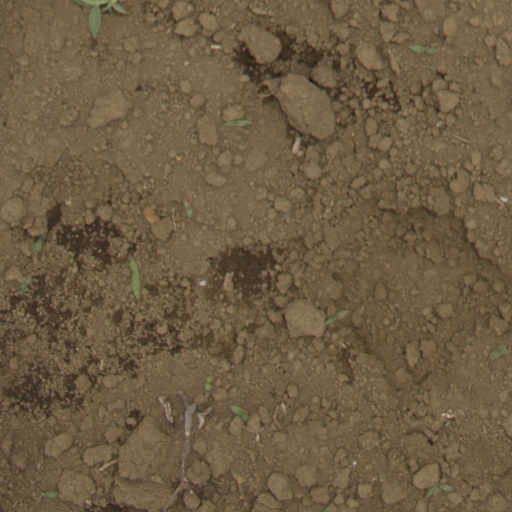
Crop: Jerusalem artichoke